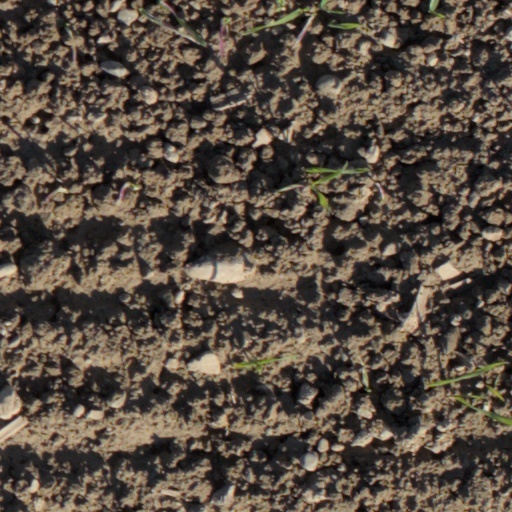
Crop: wheat